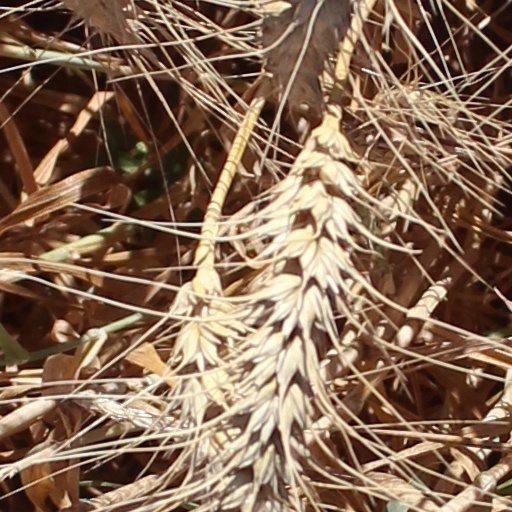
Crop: wheat